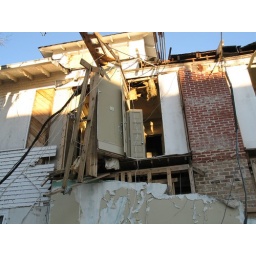
this is the door that led in to the new master bedroom in the 2nd floor of the west wing